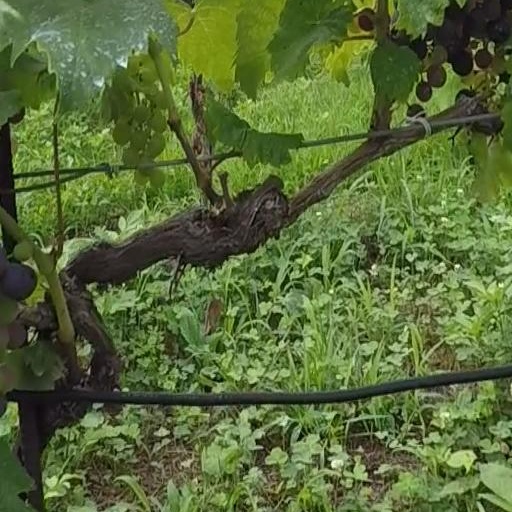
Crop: grape